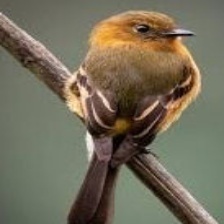
Species: CINNAMON FLYCATCHER
Scientific name: PYRRHOMYIAS CINNAMOMEUS